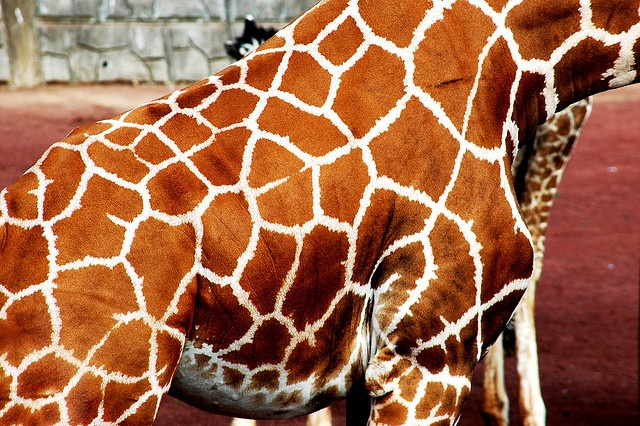
A mid section of shot of what seems to be giraffe.
A close up shows the giraffes white pattern.
A close up on a giraffe's body with another giraffe in the background.
A giraffe is standing outside by a wall.
A close up of the torso of a giraffe.